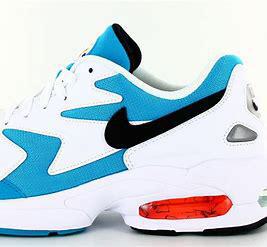
Brand: Nike
Model: Air MAX2 Light